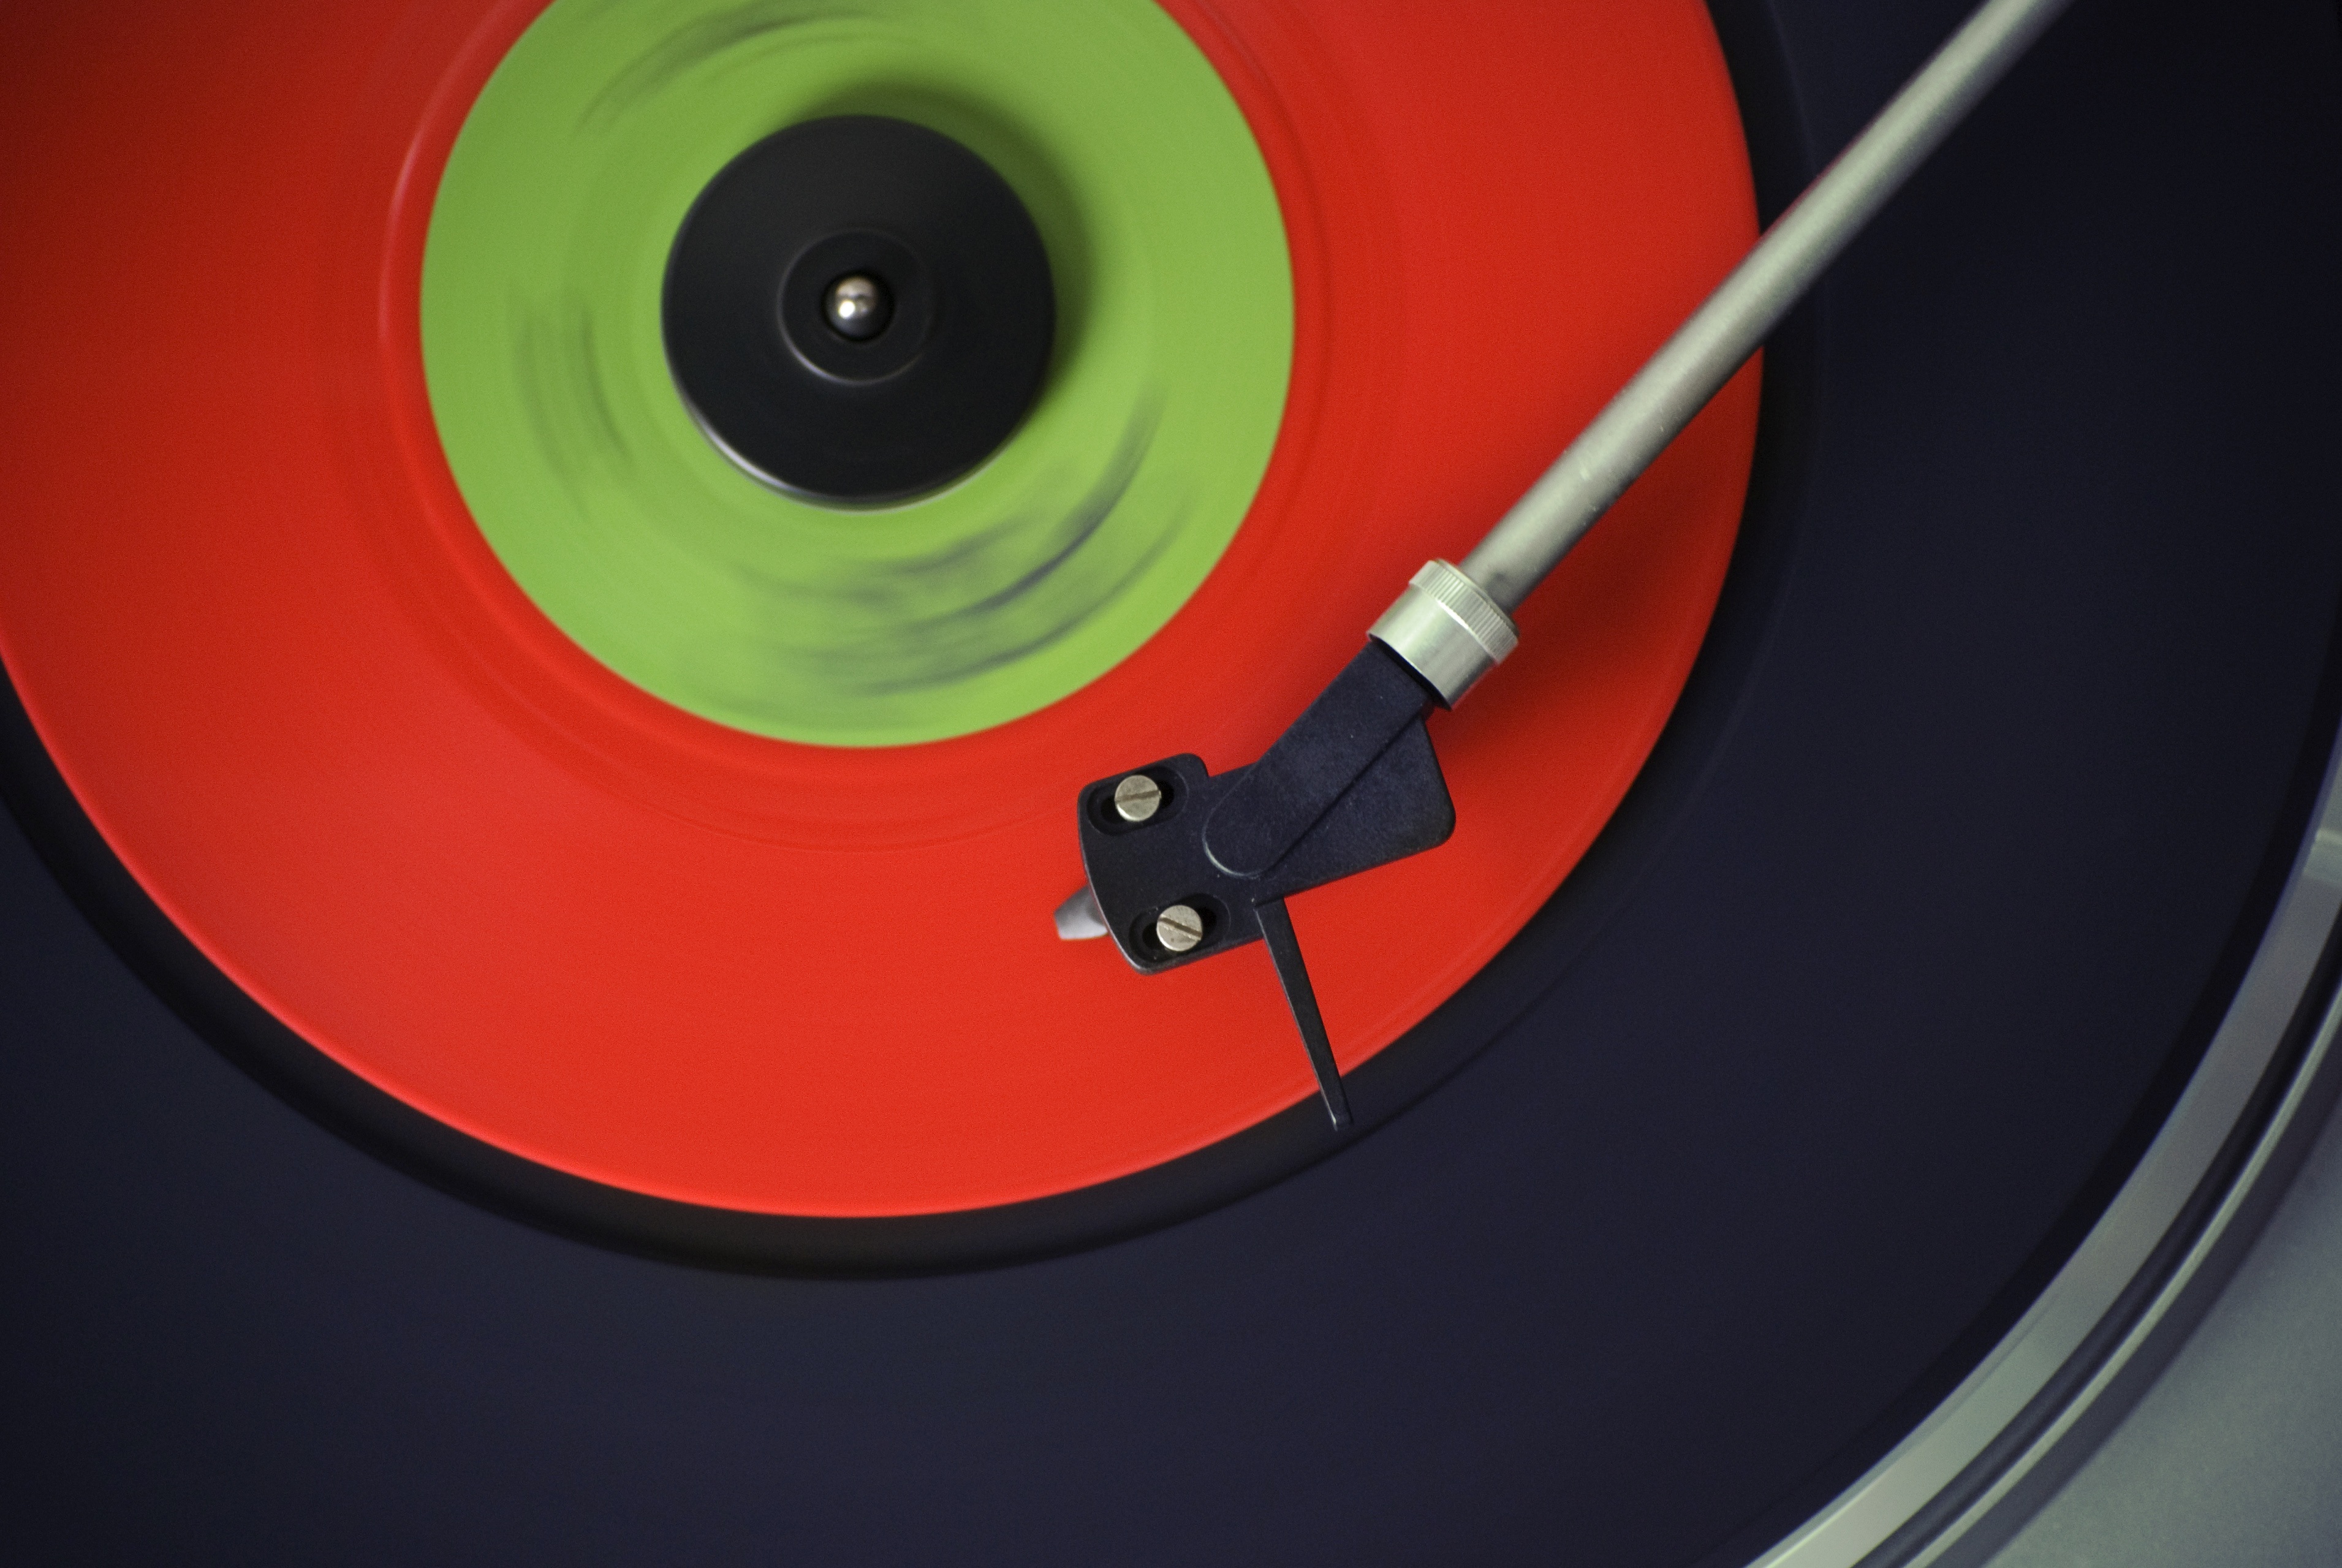
record, music, needle, vinyl, turntable, wheel, red, color, circle, lp, shape, gramophone record, compact disc